Ah My Buddha

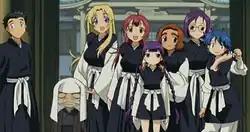
From left to right: Ikkou, Jotoku, Haruka, Chitose, Hinata, Sumi, Sakura, and Yuuko.

"Ah My Buddha" / "Amaenaideyo!!" is written and illustrated by Sogabe Toshinori. It was serialized in "Comic Gum" magazine. Wani Books released the seven "tankōbon" of "Amaenaideyo!" between March 25, 2004 and February 24, 2007. Sharp Point Press released the seven "tankōbon" of "Amaenaideyo!" between January 7, 2005 and February 24, 2009. Soleil Productions released the first "tankōbon" of "Amaenaideyo!" on February 21, 2007. As of 22 August, the last Amaenaideyo MS chapter with a grand finale was released.